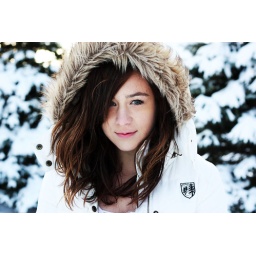
Walking in a winter wonderland. beautiful girl with some beautiful bokeh in the back ground :)